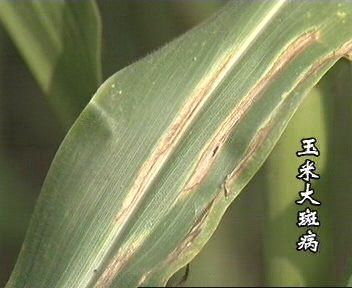
Plant: Corn
Disease: corn northern leaf blight